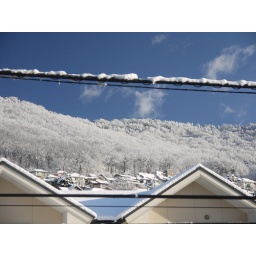
The white mountain range which shines in the morning sun.